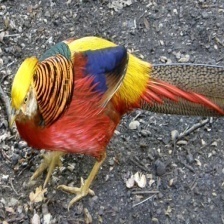
Species: GOLDEN PHEASANT
Scientific name: CHRYSOLOPHUS PICTUS